Church of St Mary the Virgin, Pilton

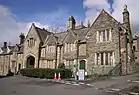
The mock-Tudor almhouses leading to the church date from 1849

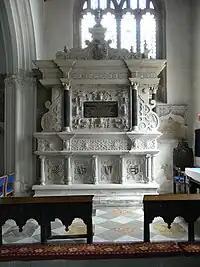
Memorial to Sir John Chichester (d.1569) in the Raleigh Chapel

The Church of St Mary the Virgin is a large parish church and formerly formed part of the Benedictine Pilton Priory which was founded 925-940 as a cell of Malmesbury Abbey. It was closed during the Dissolution of the Monasteries in 1533 when it was acquired by the Chichester Family of Raleigh Manor. The church building we see today is partly 13th-century (it was dedicated in 1259) and partly 15th-century with some limited restoration and rebuilding during the 17th century. It is built with local purple, grey and brown slatestone with sandstone dressings; the roofs are of slate. The church is approached through the pretty imitation-Tudor almshouses built in 1849.